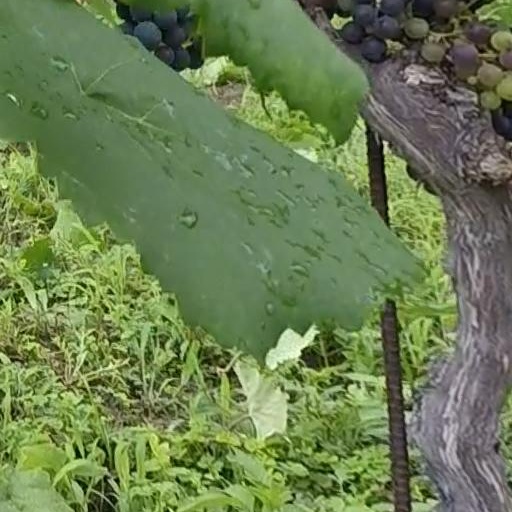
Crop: grape